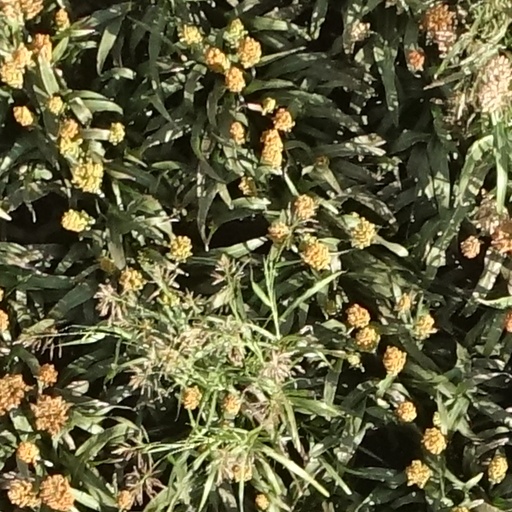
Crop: sorghum